Marcus Fernando

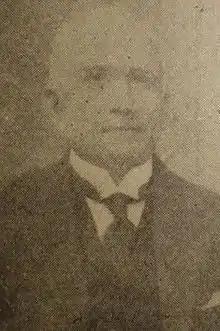
Sir Marcus Fernando

At the age of 43, he resigned from the medical service to take up a career in business and politics. He contested unsuccessfully for the newly created seat (proposed by Sir James Peiris) in the 1911 legislative council election losing to the conservative, but well known retired government servant, Sir Ponnambalam Ramanathan, but subsequently served on both the Executive Council and Legislative Councils. Fernando's manifesto had proposed a progressive programme towards industrialisation. He supported the Donoughmore Constitution enabling general elections with adult universal suffrage and was largely responsible for devising wider representation to the Northern Tamils and Eastern Muslims. Fernando was a former proprietor of "The Ceylon Independent," when the editorial staff included Noel Gratiaen and Manicasothy Saravanamuttu.